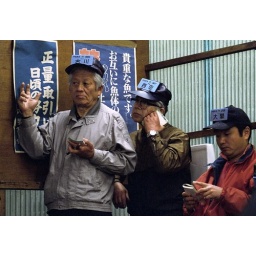
Three traders at the tsukiji fish market participating in the morning's fresh tuna auction.